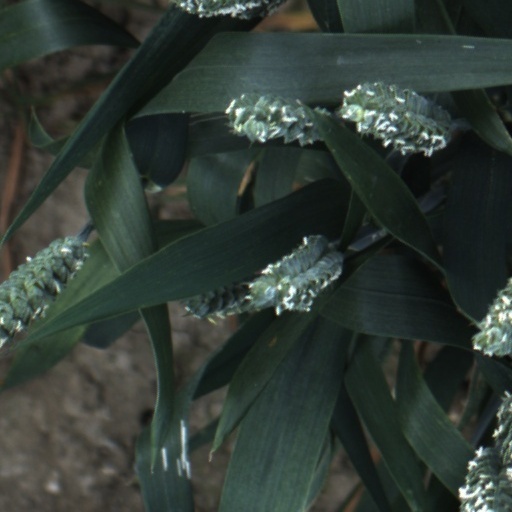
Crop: wheat